Mozi

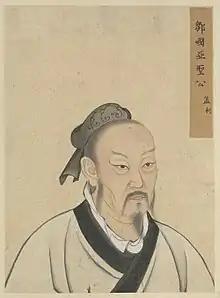
Confucian philosopher Mencius was one of several critics of Mozi, in part because Mozi's philosophy was believed to lack filial piety.

Mohist ethics is considered a form of consequentialism, according to which the morality of an action, statement, teaching, policy, judgment, and so on, is determined by the consequences that it brings about. In particular, Mozi thought that actions should be measured by the way they contribute to the benefit of all members of society. With this criterion, Mozi denounced things as diverse as offensive warfare, expensive funerals, and even music and dance, which he saw as serving no useful purpose. According to the "Stanford Encyclopedia of Philosophy", Mohist consequentialism, dating back to the 5th century BCE, is the "world's earliest form of consequentialism, a remarkably sophisticated version based on a plurality of intrinsic goods taken as constitutive of human welfare". Consequentialist theories vary over exactly which consequences are relevant, though they all share the same basic outcome-based structure. With Mozi's overwhelming focus on "benefit" ("li") among other ends, and his explicit focus on making moral evaluations in light of them, Mozi's ethics indeed shares this consequentalist structure. For interpreting Mozi, however, there is some debate over how to understand the consequences Mozi seems most concerned with, and therefore over which kind of consequentialism to ascribe to him.